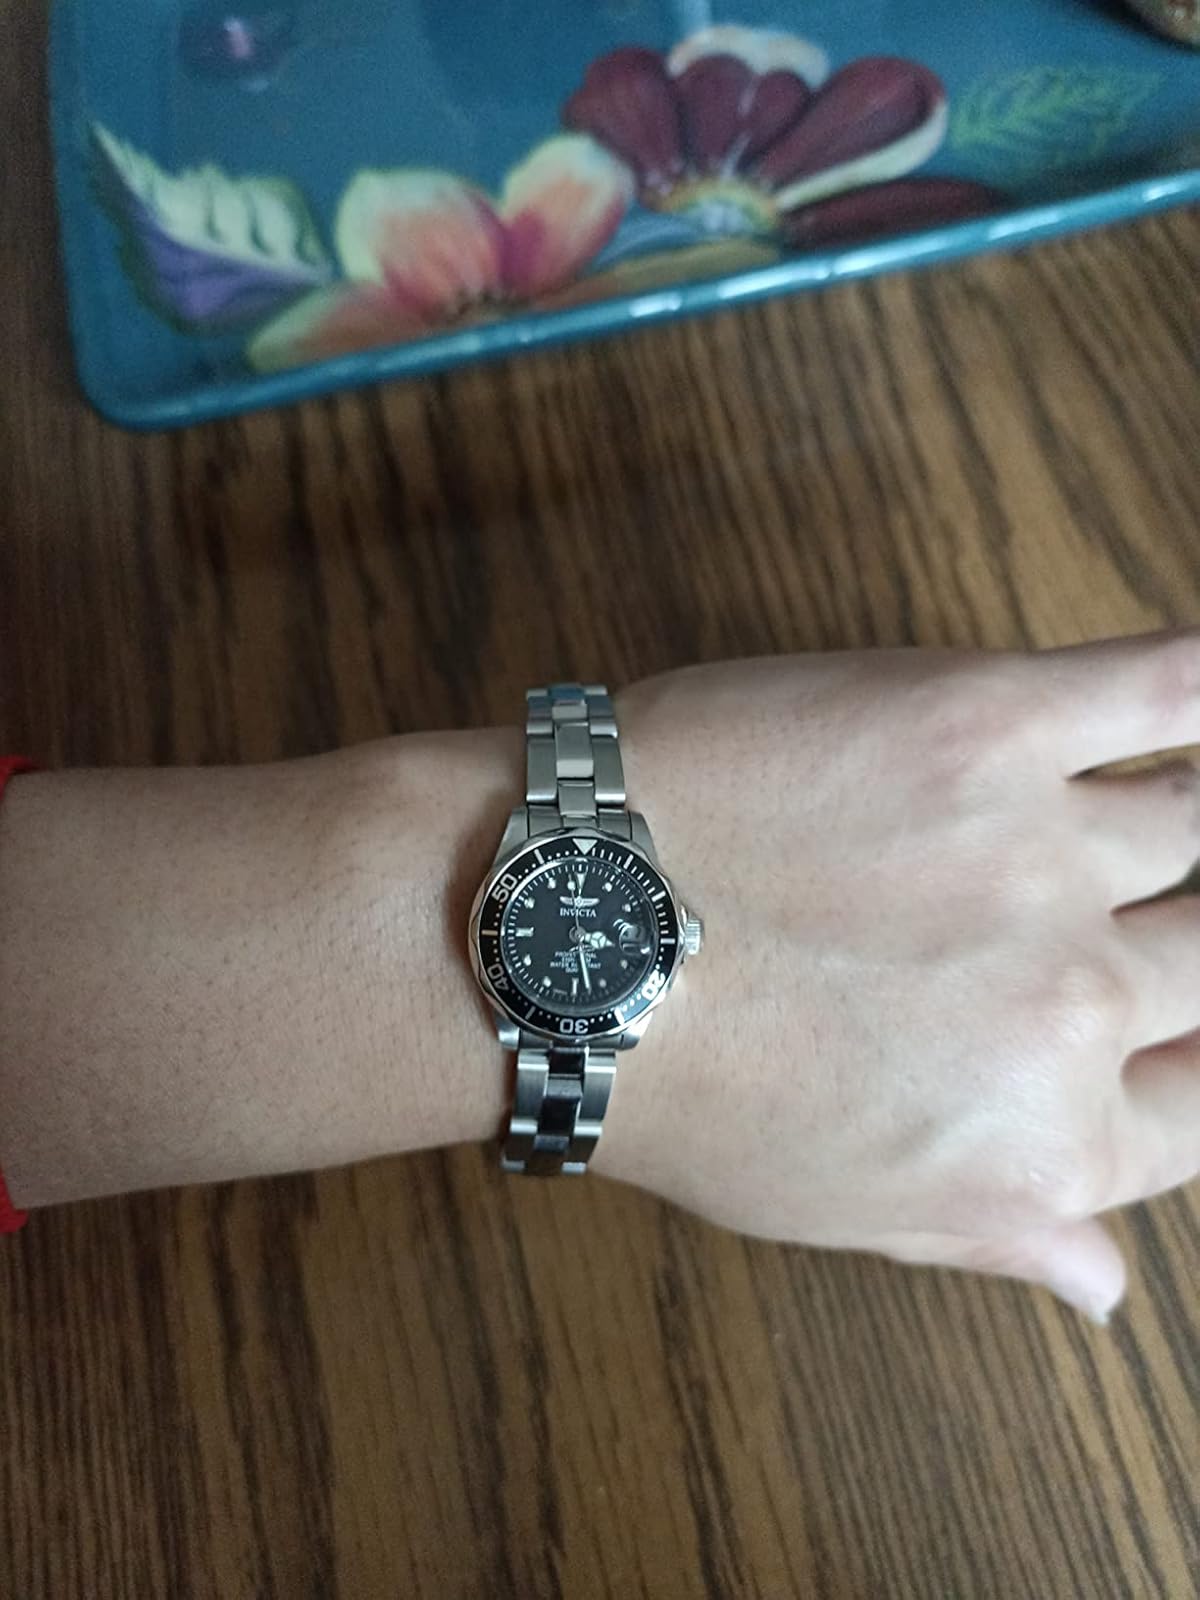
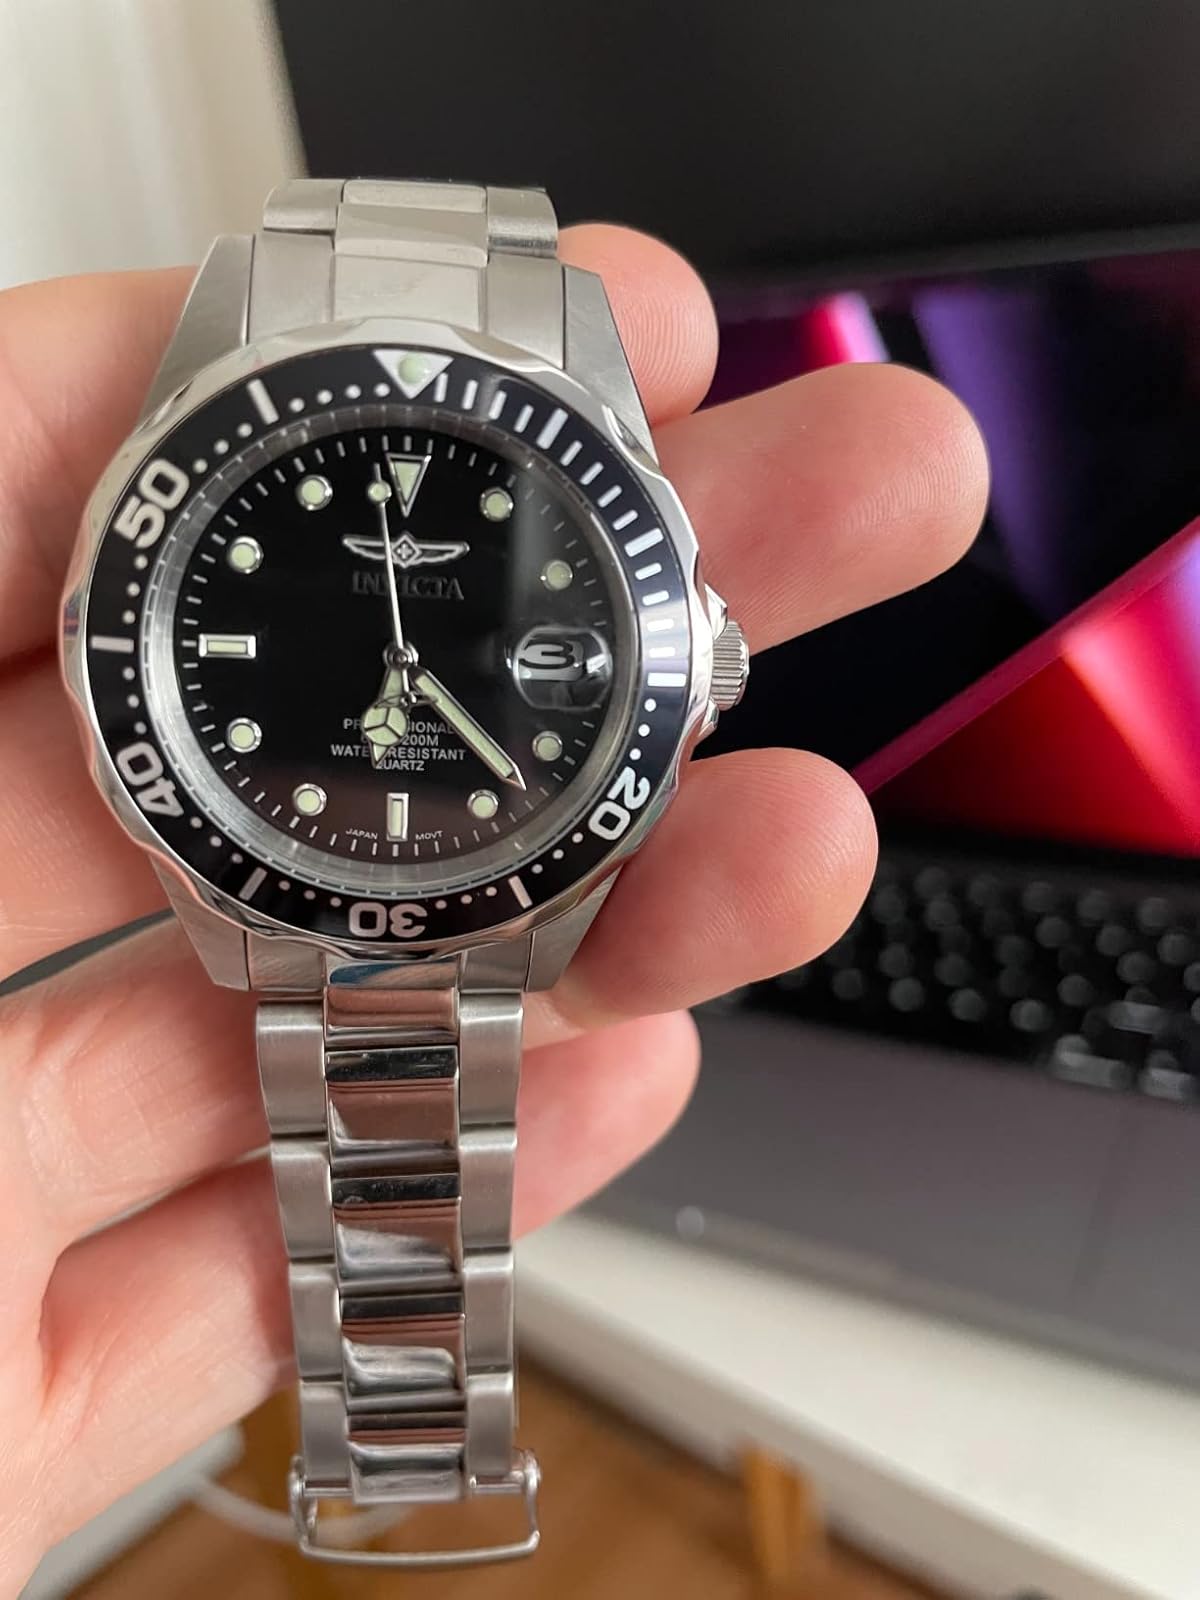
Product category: accessories_watch
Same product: yes